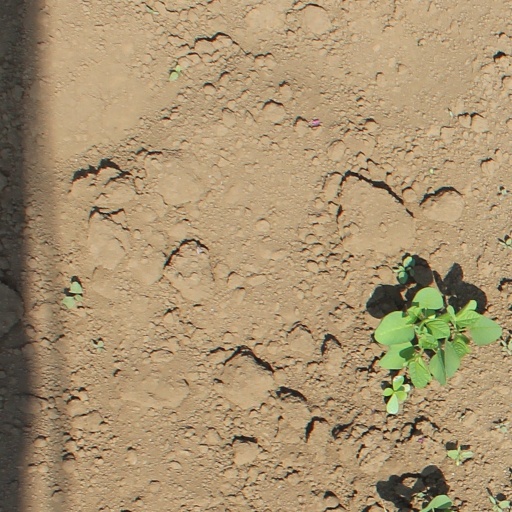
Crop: soybean